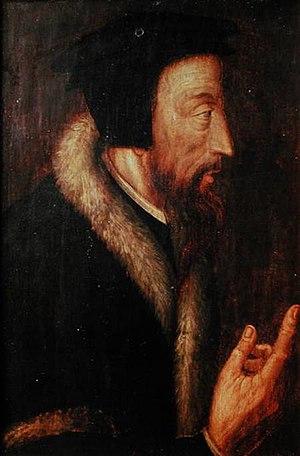
Jean Calvin, né le 10 juillet 1509 à Noyon et mort le 27 mai 1564 à Genève, est un théologien français, un important réformateur, et un pasteur emblématique de la Réforme protestante du XVIᵉ siècle, notamment pour son apport à la doctrine dite du calvinisme.
Jean Calvin, né le 10 juillet 1509 à Noyon et mort le 27 mai 1564 à Genève, est un théologien français, un important réformateur, et un pasteur emblématique de la Réforme protestante du XVIᵉ siècle, notamment pour son apport à la doctrine dite du calvinisme.